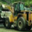
Label: tractor